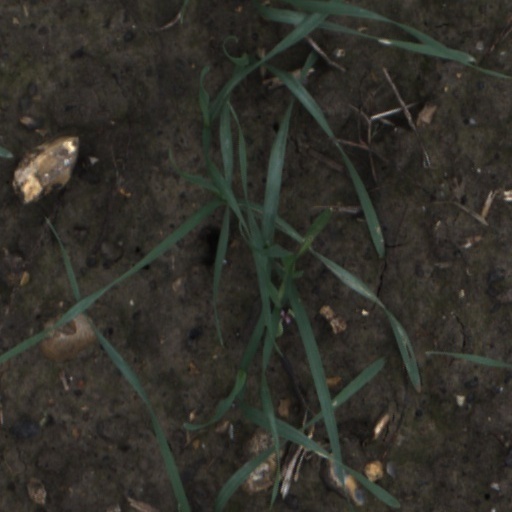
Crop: wheat